Agouti-signaling protein

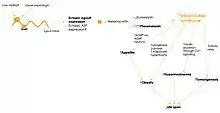
Proposed mechanism for the relationship between ectopic "agouti" expression and the development of "yellow obese syndrome"

The "viable yellow" (A) mutation is due to a change in the mRNA length of "agouti", as the expressed gene becomes longer than the normal gene length of agouti. This is caused by the insertion of a single intracisternal A particle (IAP) retrotransposon upstream to the start site of "agouti" transcription. In the proximal end of the gene, an unknown promoter then causes "agouti" to be constitutionally activated, and individuals to present with phenotypes consistent with the "lethal yellow" mutation. Although the mechanism for the activation of the promoter controlling the "viable yellow" mutation is unknown, the strength of coat color has been correlated with the degree of gene methylation, which is determined by maternal diet and environmental exposure. As "agouti" itself inhibits melanocortin receptors responsible for eumelanin production, the yellow phenotype is exacerbated in both "lethal yellow" and "viable yellow" mutations as "agouti" gene expression is increased.